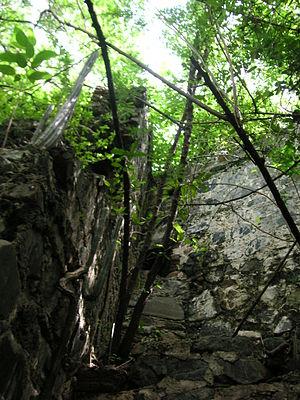
Le fort Purcell, plus connu sous le nom de Le Donjon, est un fort en ruine, situé près de Pockwood Pond, sur l’île de Tortola, dans les Îles Vierges britanniques.